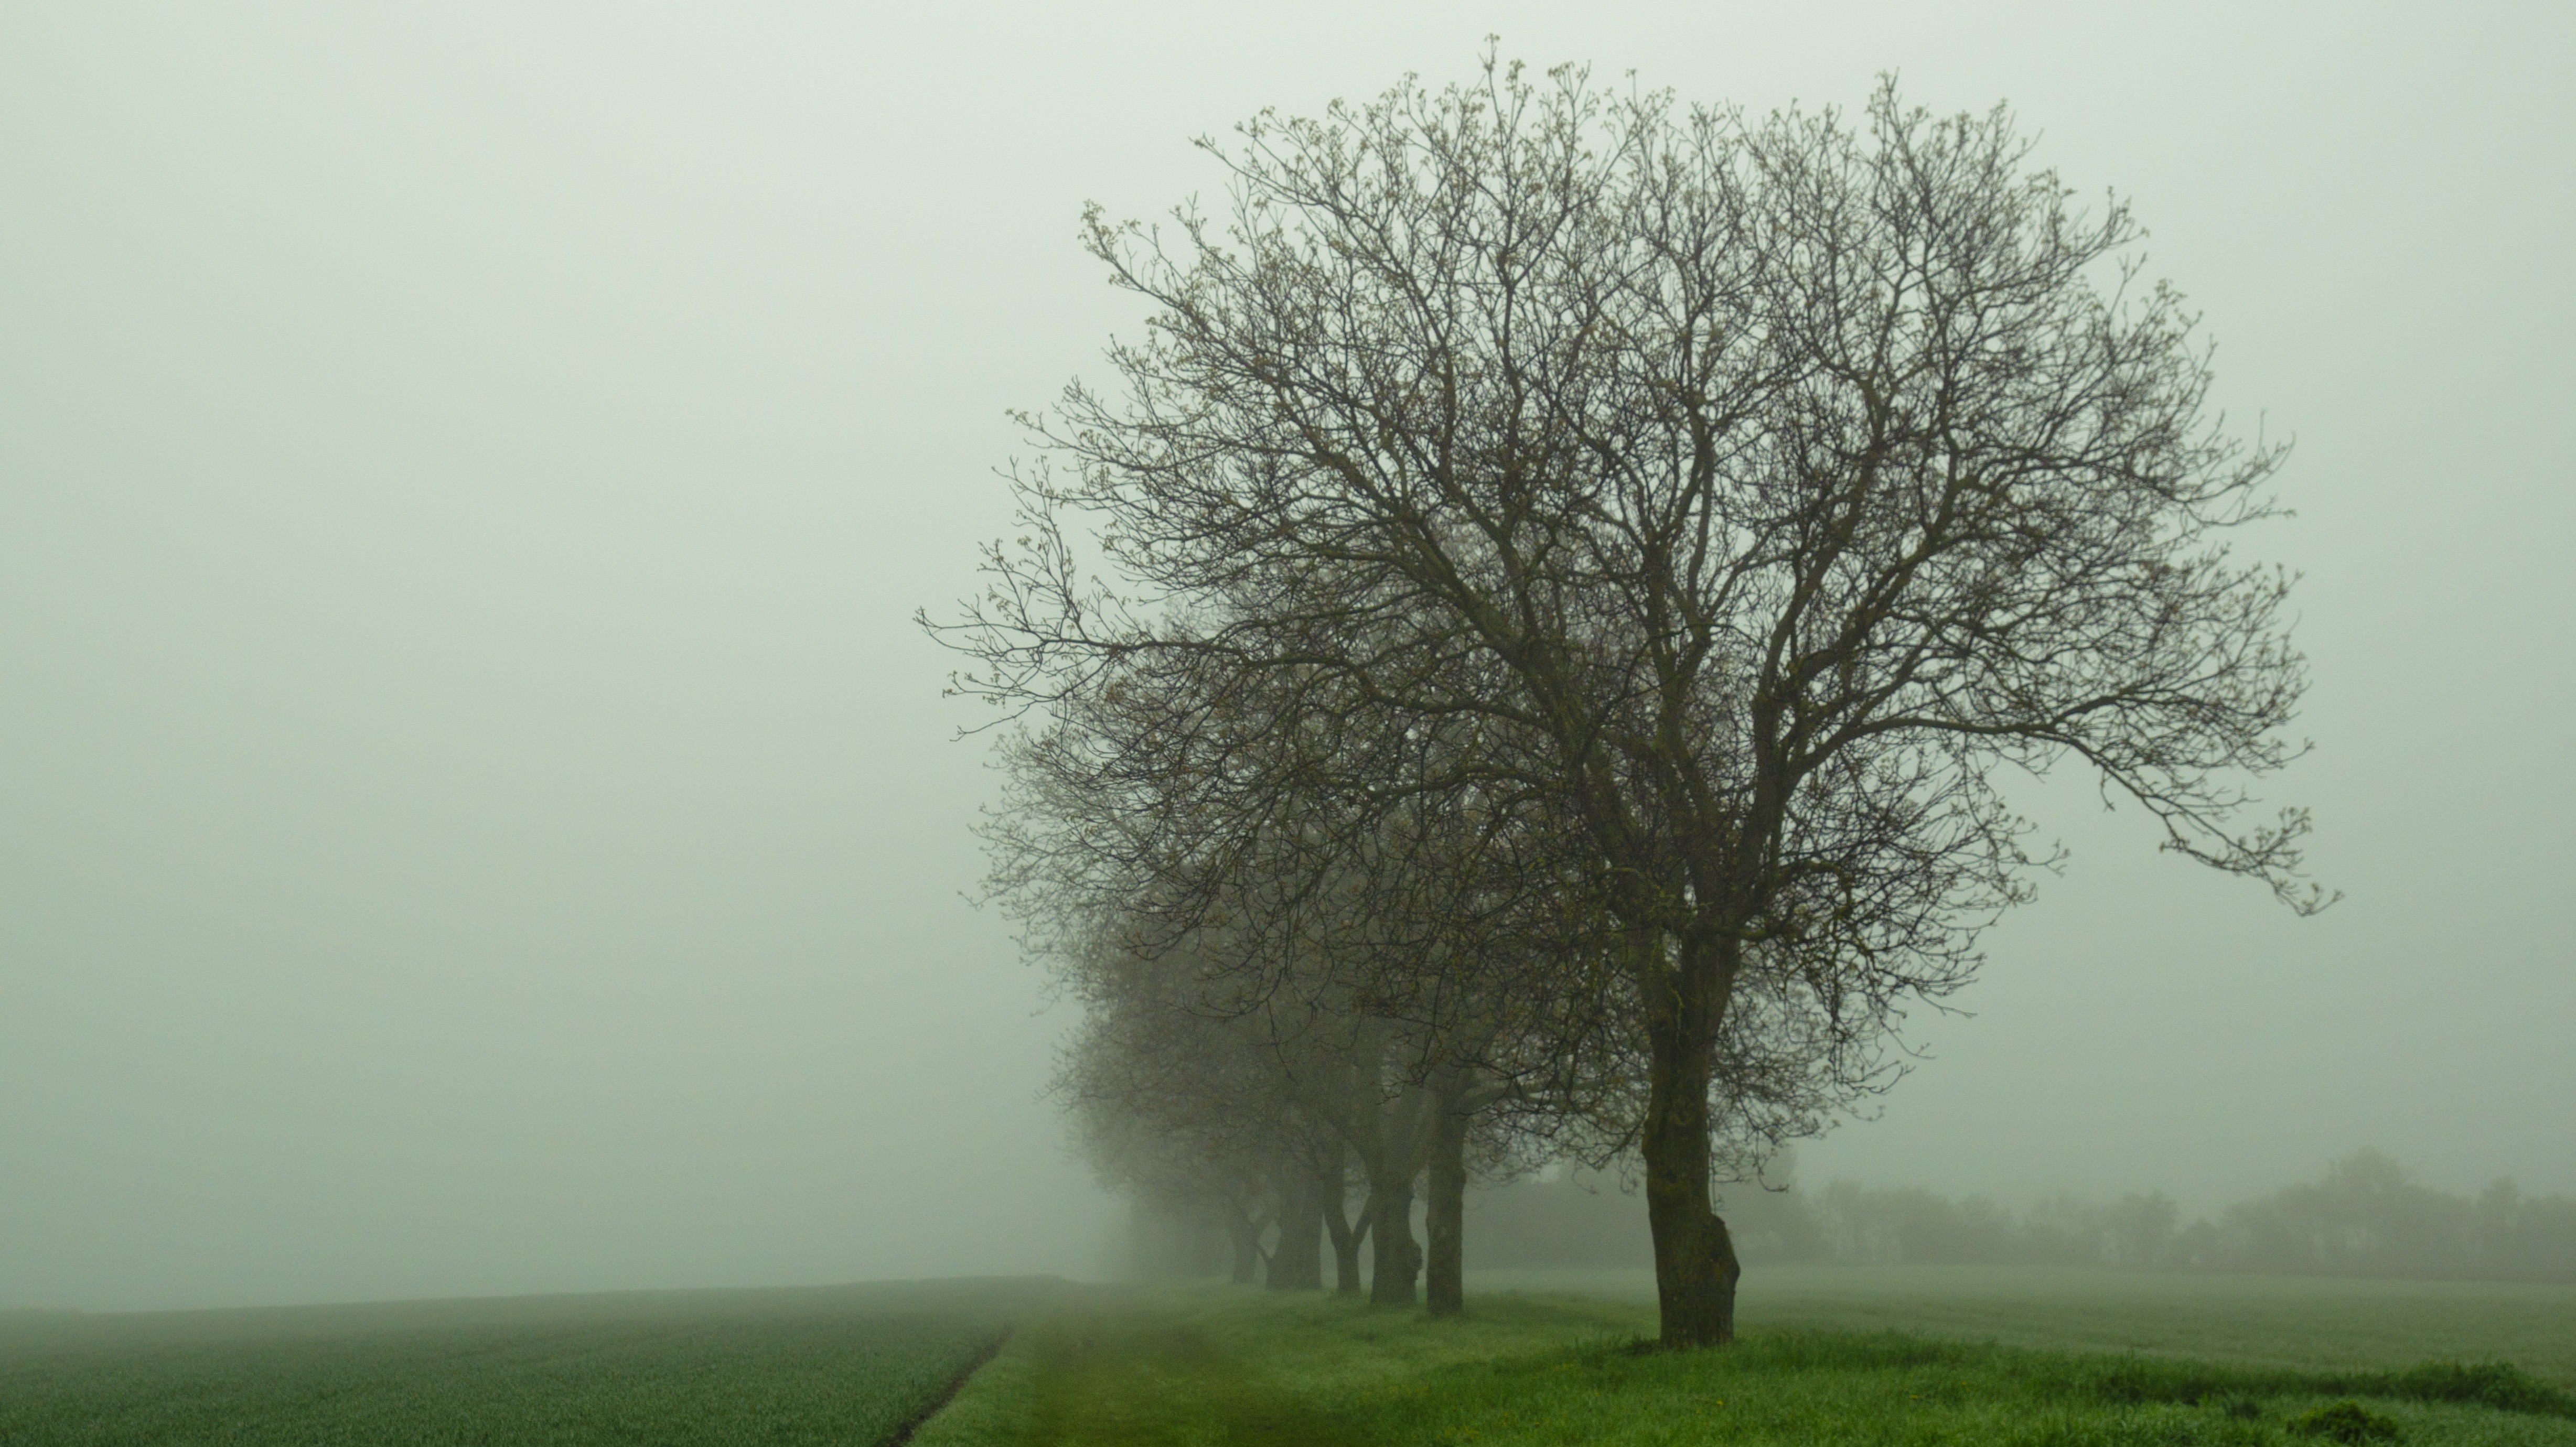
tree, nature, grass, branch, plant, fog, mist, field, morning, dawn, weather, haze, trees, mood, rural area, colourless, atmospheric phenomenon, woody plant